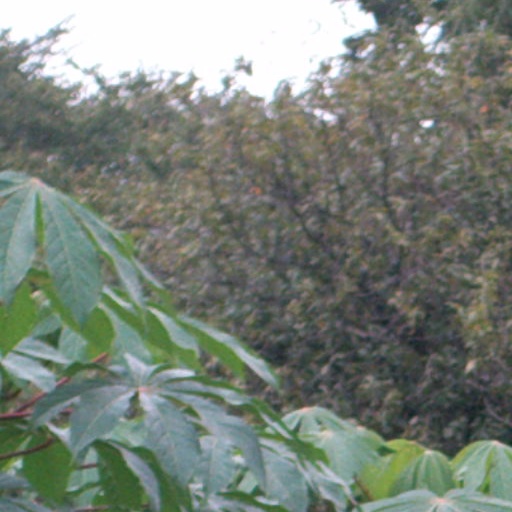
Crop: cassava